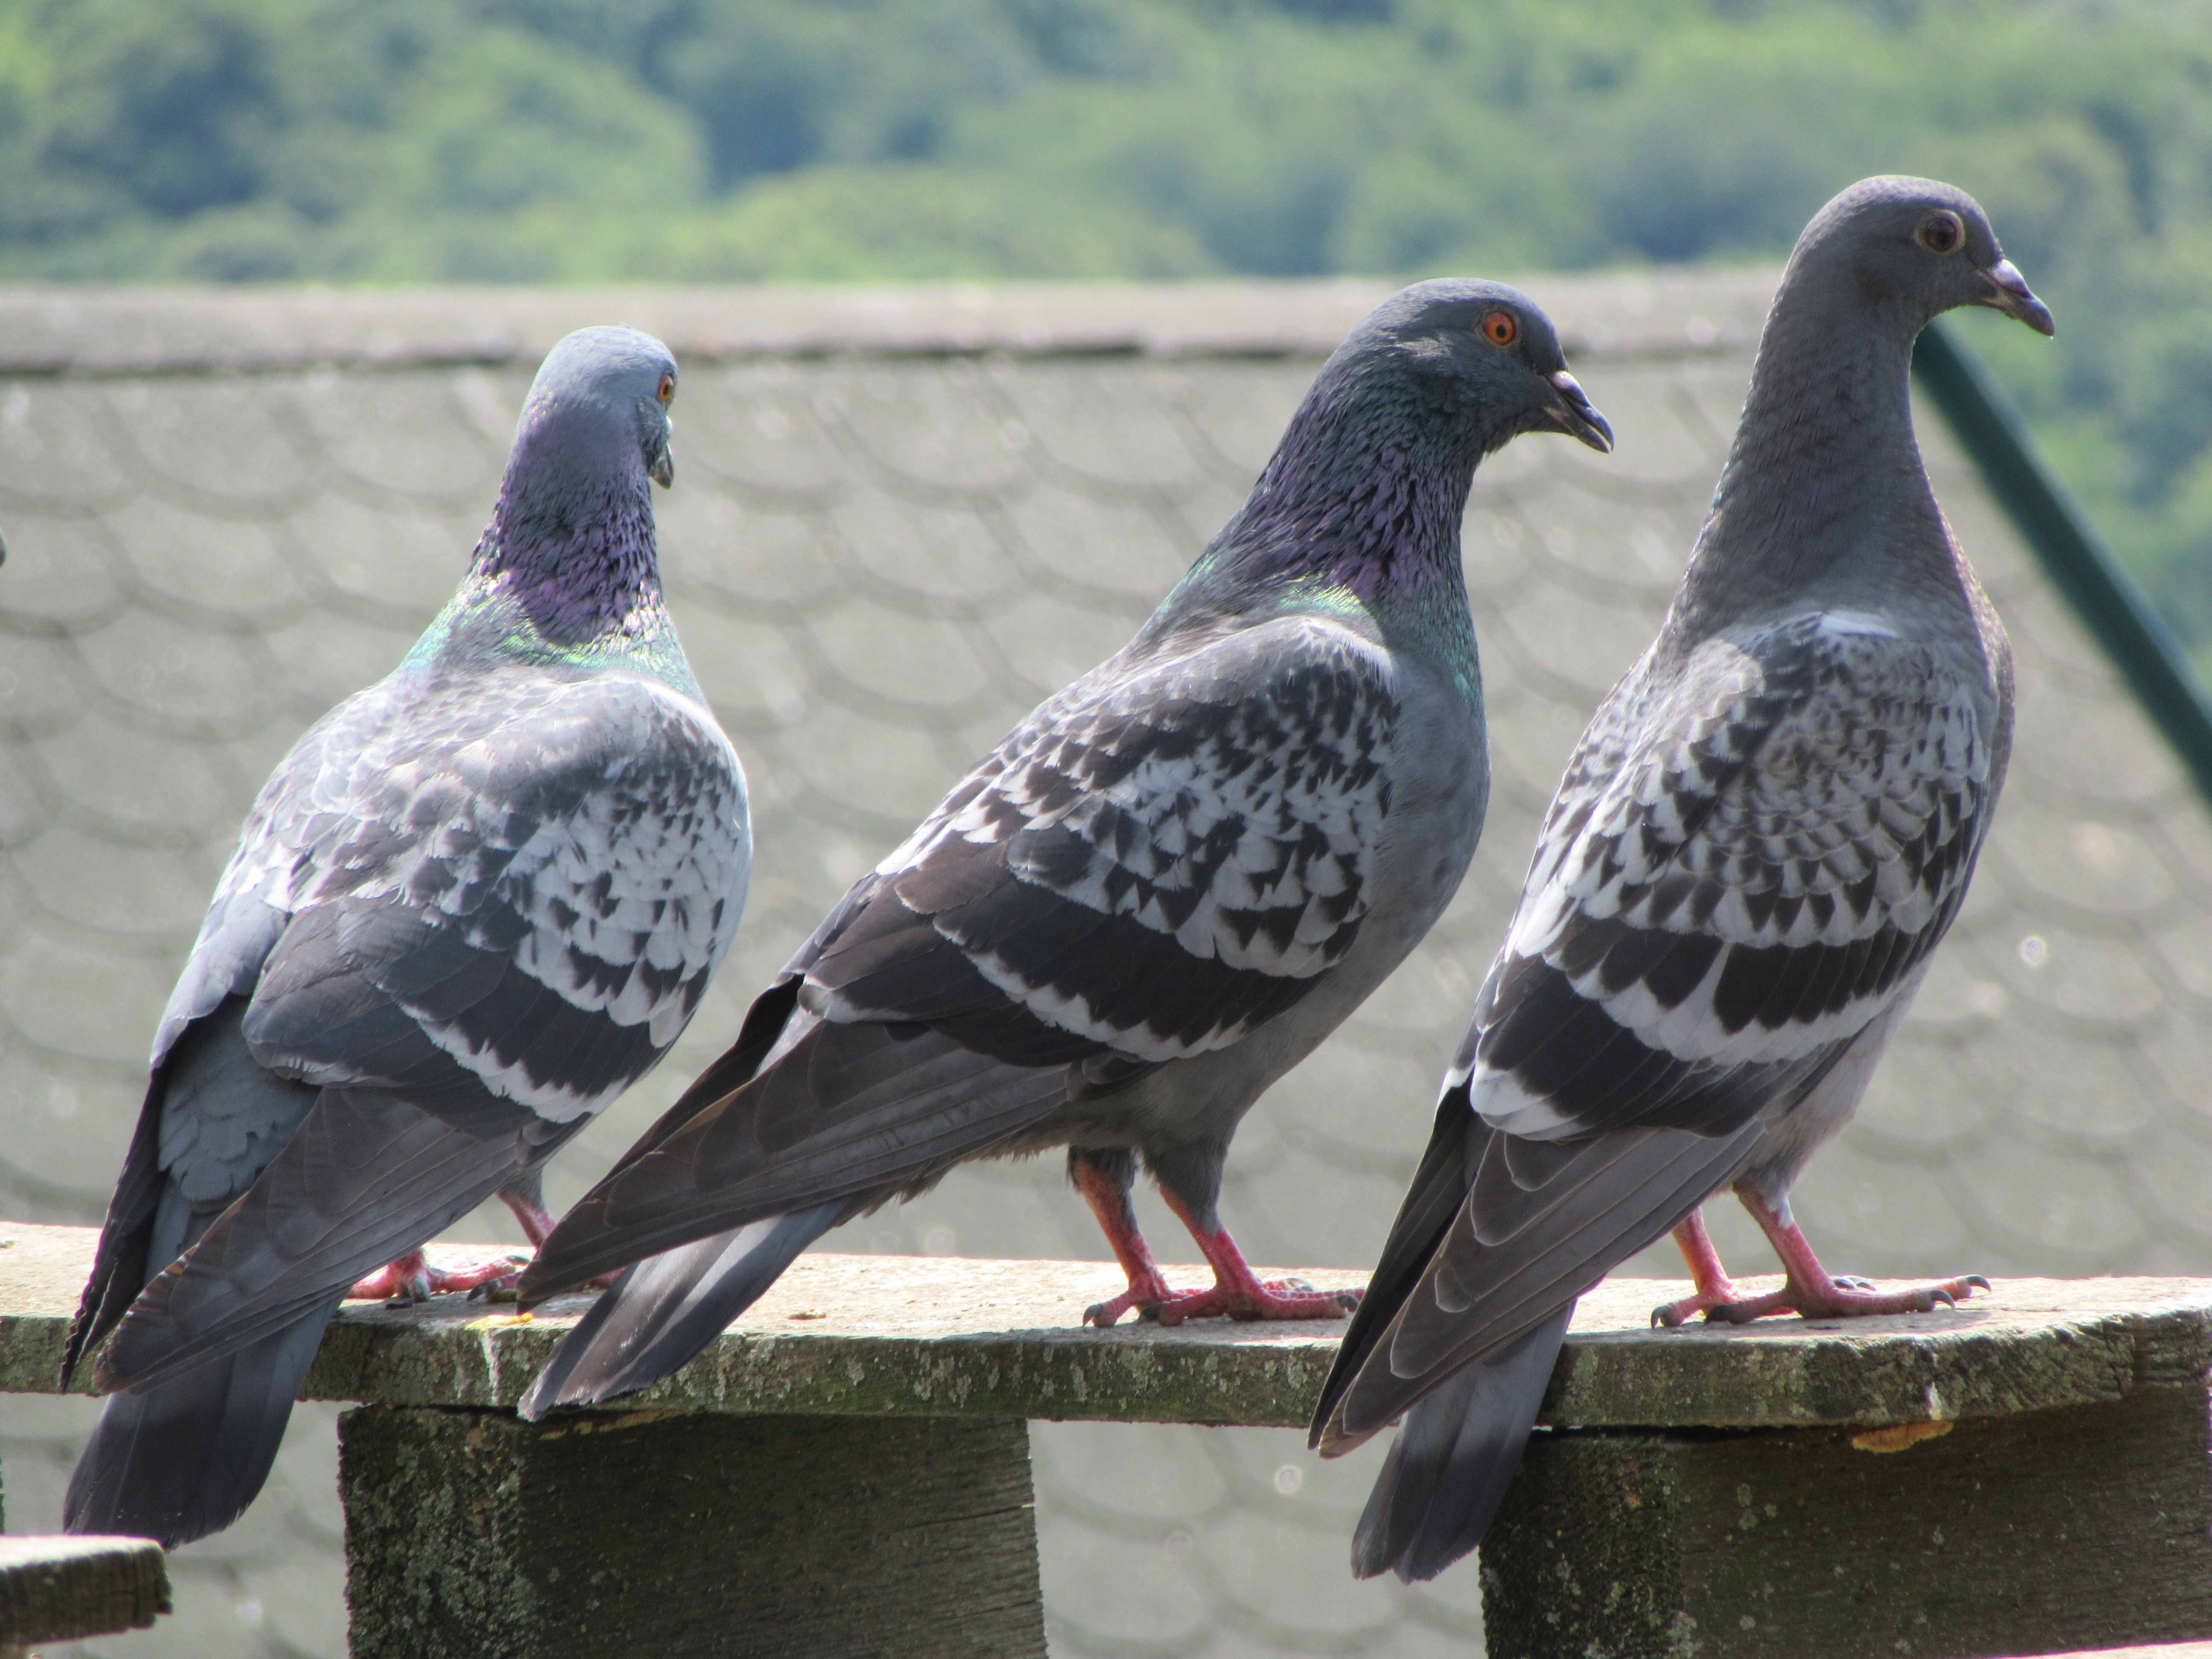
bird, wing, roof, wildlife, beak, gray, fauna, pigeons, vertebrate, pigeons and doves, stock dove